Netherlands Marine Corps

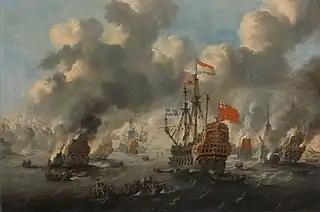
The raid on the Medway, the first action of the Dutch marines in 1667.

In 1667, led by Admiral van Ghent, and their new commander, the Englishman Colonel Thomas Dolman, the Regiment de Marine played a prominent part in the Dutch raid on the Medway in Kent (10–14 June). The ' battle honour "Chatham" is one of the few ever won on British soil by a foreign unit. The July 2nd attack on Landguard fort near Harwich, performed by 1,500 Mariniers after landing at Woodrich was defeated by the English.